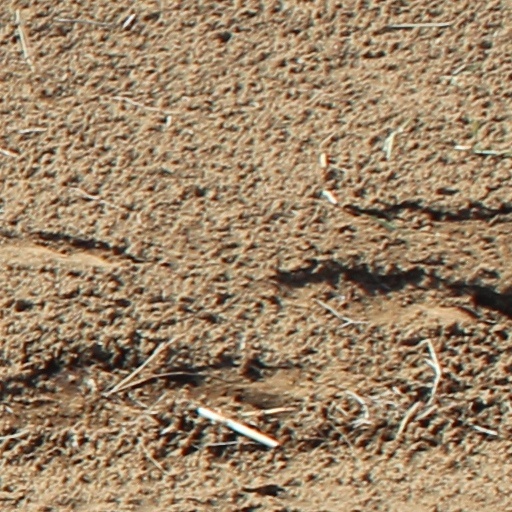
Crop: wheat